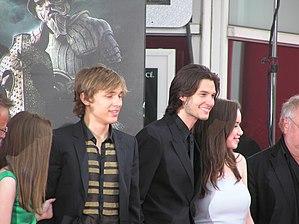
William Moseley, Ben Barnes &amp